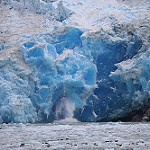
Scene: Outdoor